Ken Jennings

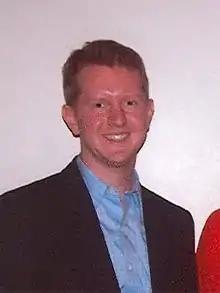
Jennings in 2005

Jennings returned to the program several times over the years as a contestant in its tournaments. He first rejoined the show for the 15-week, 75-show "Jeopardy!" Ultimate Tournament of Champions in 2005. The field totaled 145 players including Jennings, who, unlike the other competitors, was automatically placed in the finals. In the final round, Brad Rutter decisively defeated Jennings and Jerome Vered, with respective final scores of $62,000, $34,599, and $20,600. Jennings won the $500,000 prize for second place, but as a result of the Ultimate Tournament, Rutter temporarily displaced him as the highest overall winner of money on game shows.